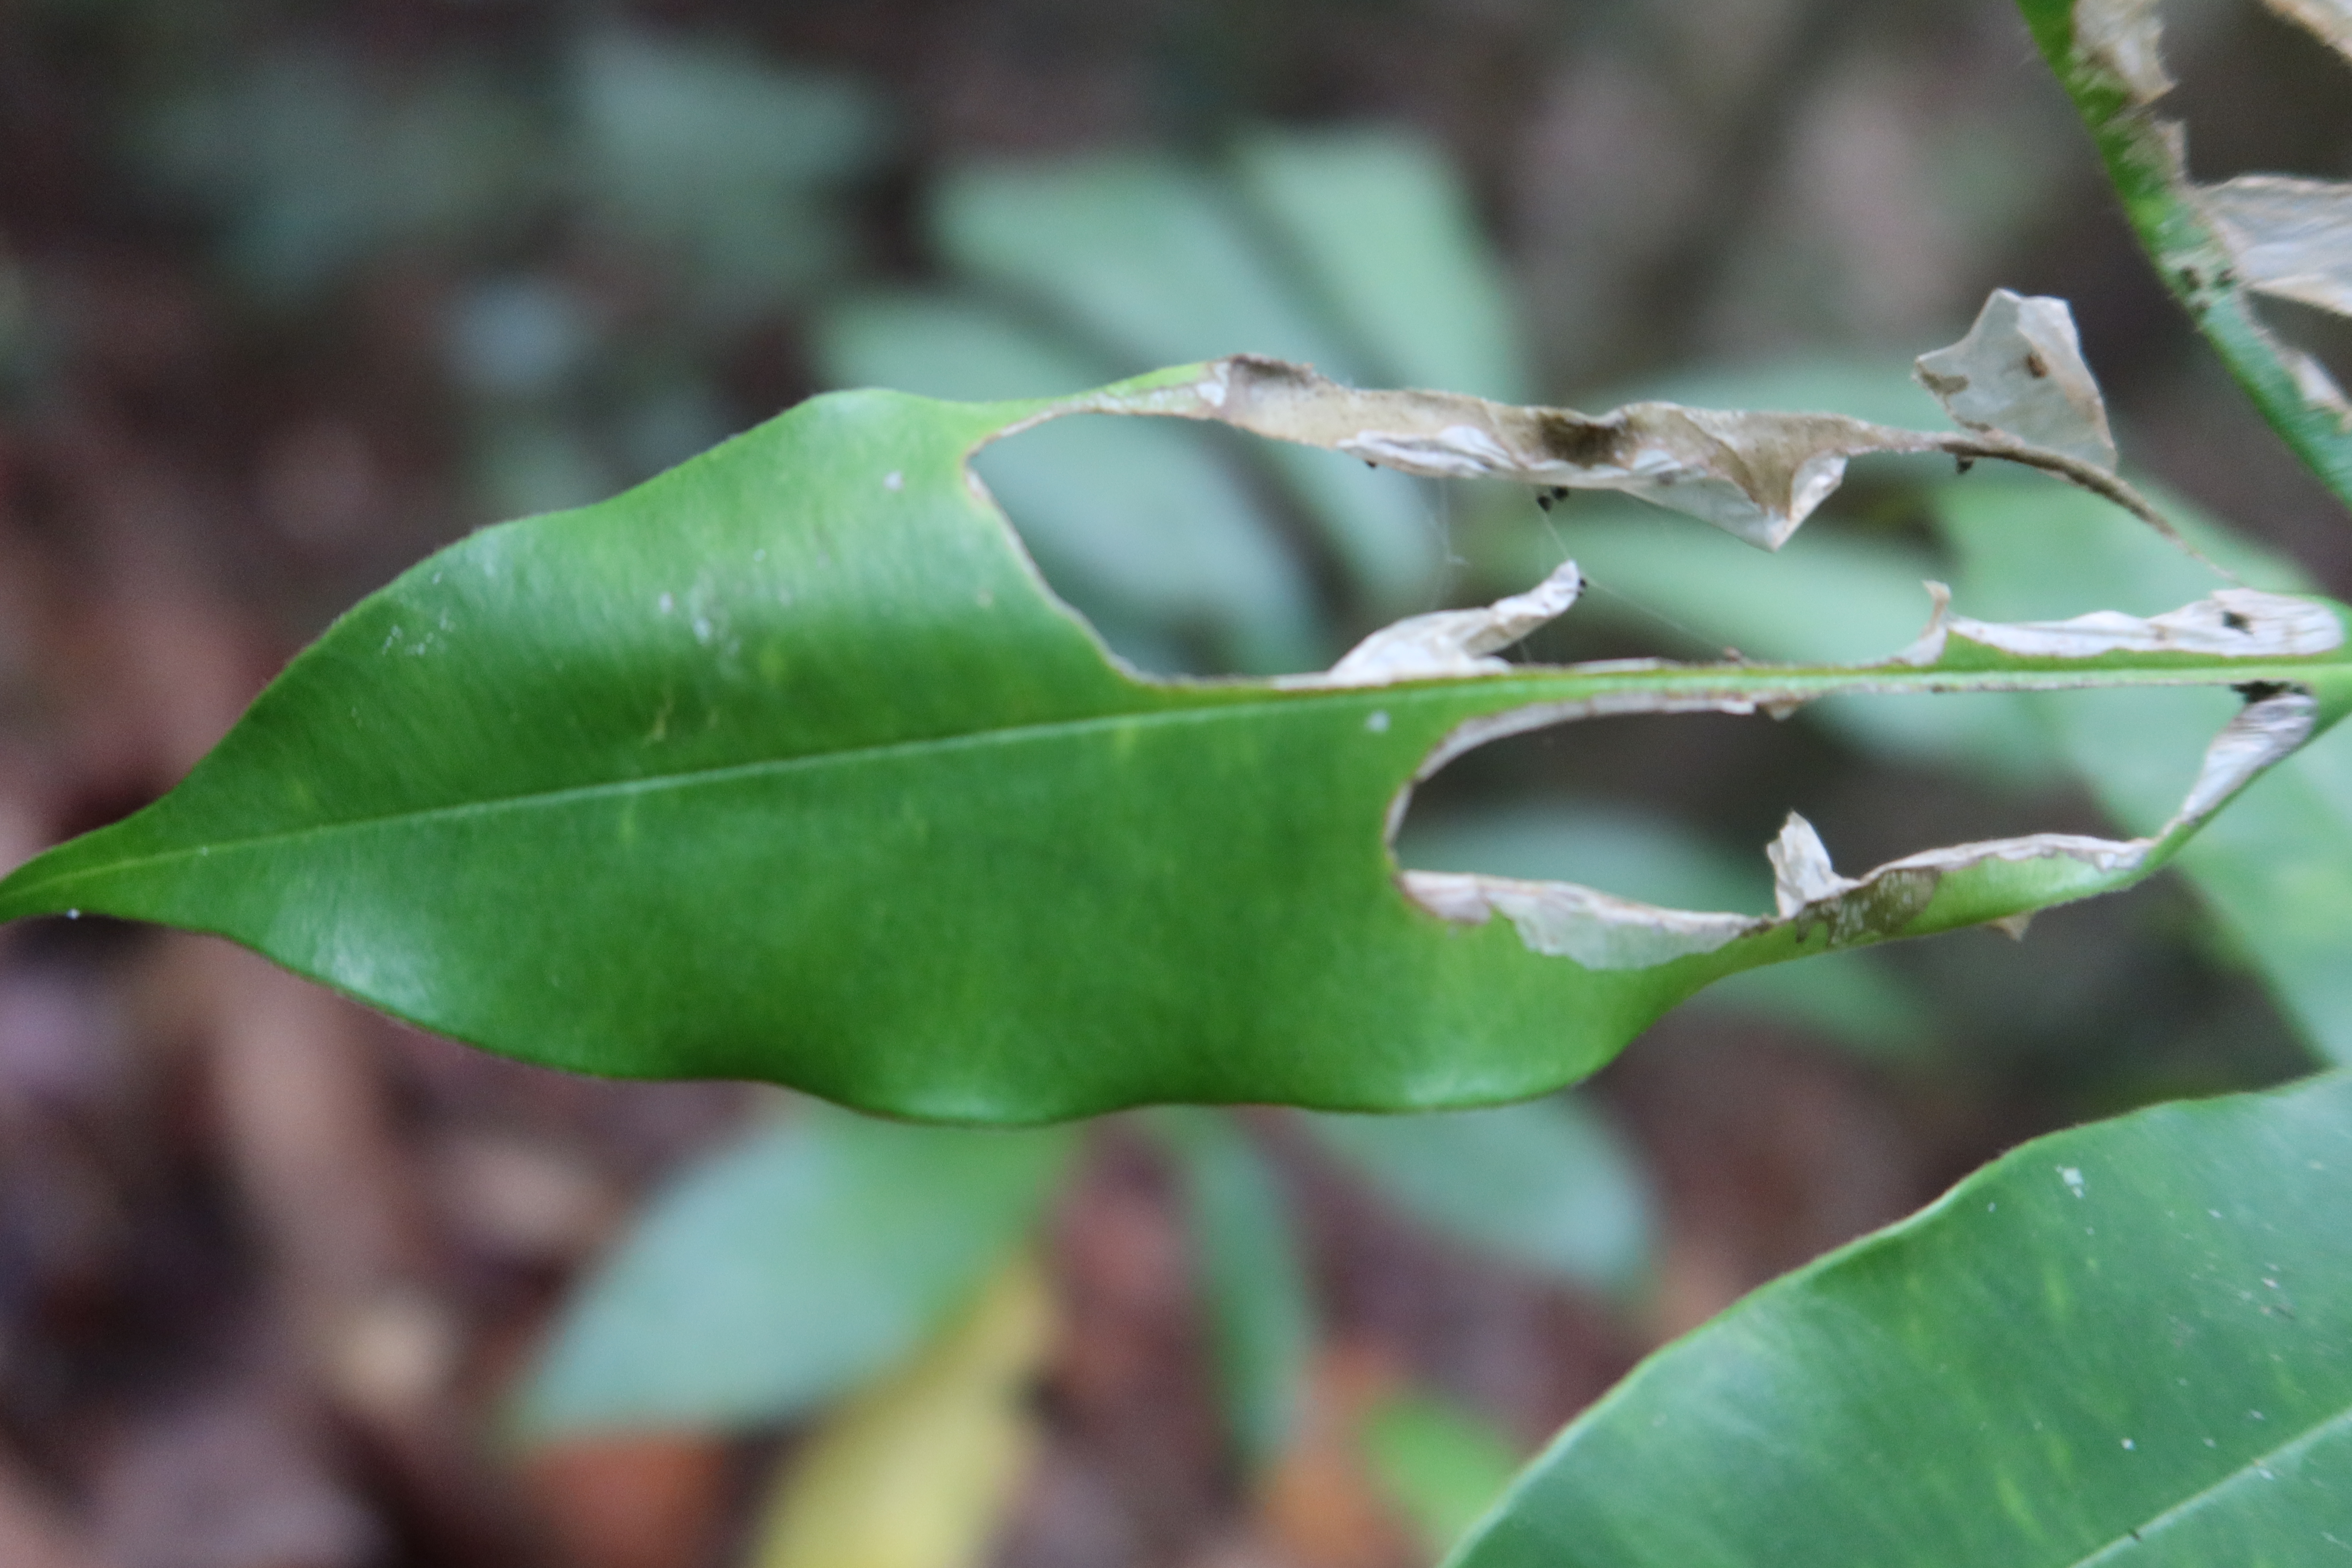
Label: Translucent lesion